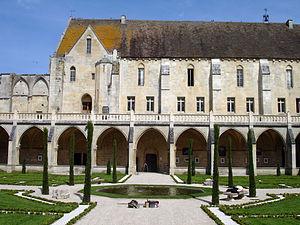
Le cloître et le bâtiment des moines de l'abbaye de Royaumont, Val-d'Oise, France.
Asnières-sur-Oise est une commune du département du Val-d'Oise en région Île-de-France. Ses habitants sont appelés les Asnièrois.